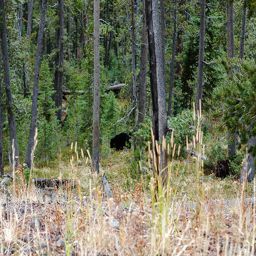
a black bear walks through the woods in the distance
A black bear in grassy area next to trees and bushes.
A bear that is walking in the grass near some trees.
An animal walking in the woods near trees and bushes.
Black bear walking through a wooded area with thin trees.